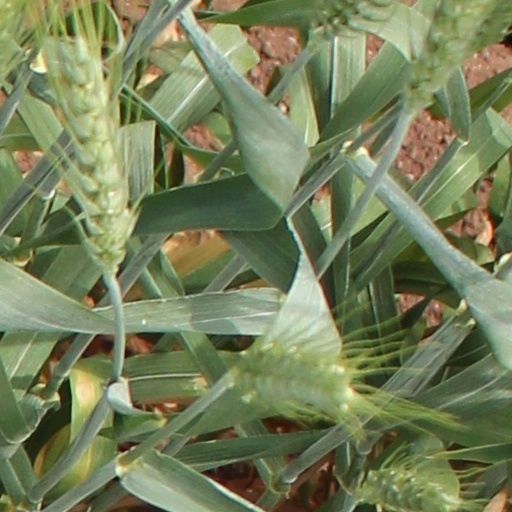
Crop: wheat